Rafi Muhammad Chaudhry

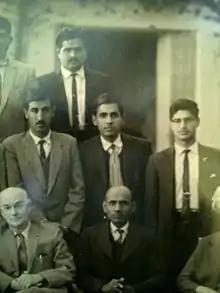
Dr. Rafi Muhammad Chaudhry with English physicist, Thomas Allibone, Naeem Syed (in middle) and his other students in 1964, Government College, Lahore

In 1960, Chaudhry joined the Pakistan Atomic Energy Commission, where he engaged nuclear technology research. He was the first director of the Pakistan Institute of Nuclear Science and Technology (PINSTECH), and was instrumental in the installation of nuclear particle accelerator there. Chaudhry published 42 research papers while at PINSTECH, and due to the sensitivity of the work, the papers were highly classified. Chaudhry was an administrative and influential figure in the establishment of PARR-I reactor as well, as being part team that supervised the first reactor criticality at PINSTECH. In 1967, Rafi supervised the team of scientists at PINSTECH that successfully produced the first batch of radioisotopes.